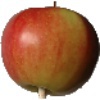
Label: Apple Red 2